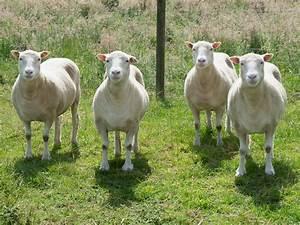
sheep